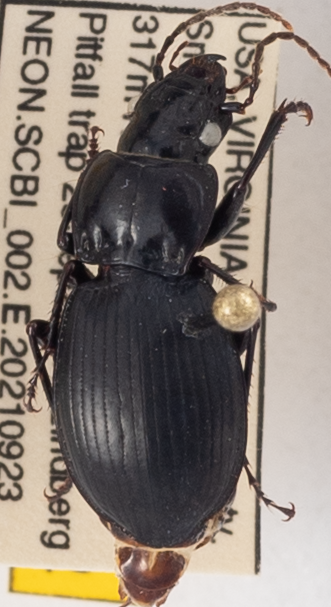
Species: Cyclotrachelus sigillatus
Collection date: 2021-09-23
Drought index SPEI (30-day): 1.45
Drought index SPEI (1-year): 0.9
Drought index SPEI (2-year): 0.82